Walter Pater

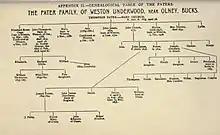
The Pater family tree, from Thomas Wright's biography, 1907

Pater's critical method was outlined in the 'Preface' to "The Renaissance" (1873) and refined in his later writings. In the 'Preface', he argues initially for a subjective, relativist response to life, ideas, art, as opposed to the drier, more objective, somewhat moralistic criticism practised by Matthew Arnold and others. "The first step towards seeing one's object as it really is," Pater wrote, "is to know one's own impression, to discriminate it, to realise it distinctly. What is this song or picture, this engaging personality in life or in a book, to "me"?" When we have formed our impressions we proceed to find "the power or forces" which produced them, the work's "virtue". "Pater moves, in other words, from effects to causes, which are his real interest," noted Richard Wollheim. Among these causes are, pre-eminently, original temperaments and types of mind; but Pater "did not confine himself to pairing off a work of art with a particular temperament. Having a particular temperament under review, he would ask what was the range of forms in which it might find expression. Some of the forms will be metaphysical doctrines, ethical systems, literary theories, religions, myths. Pater's scepticism led him to think that in themselves all such systems lack sense or meaning – until meaning is conferred upon them by their capacity to give expression to a particular temperament."